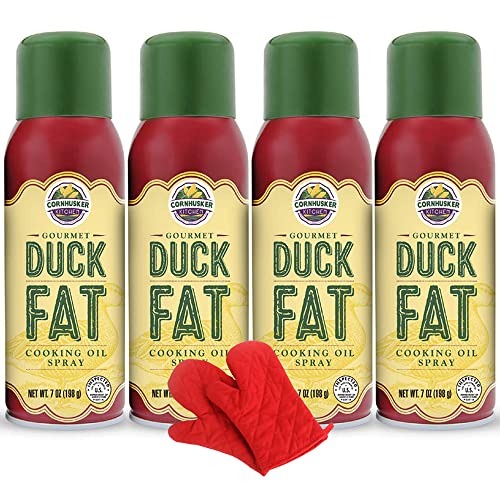
Item Name: Cornhusker Kitchen Gourmet Duck Fat Spray Cooking Oil 4 Pack Bundle with Deco Chef Pair of Red Heat Resistant Oven Mitt
Value: 42.0
Unit: Fl Oz

Price: 68.5